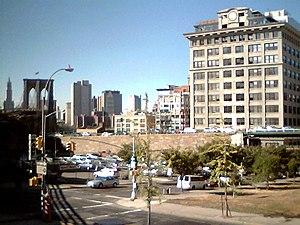
Dumbo, acronyme de Down Under the Manhattan Bridge Overpass, est un quartier historique de Brooklyn, l'un des cinq arrondissements de la ville de New York.